Camp Creek School, Otoe County District No. 54

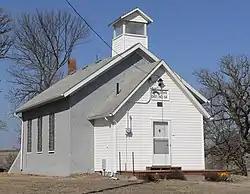

Camp Creek School, Otoe County District No. 54, in Otoe County, Nebraska near Nebraska City, Nebraska, was built in 1870–75. Its building is one of few surviving one-room schoolhouses in Nebraska. It was listed on the National Register of Historic Places in 1980.